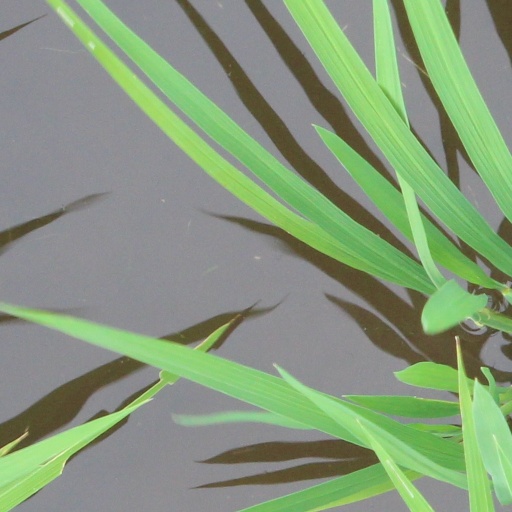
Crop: rice